Raşit Öztaş

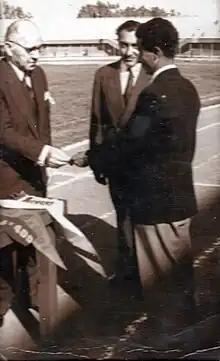
Raşit Öztaş Medalya Aliyor

After representing Turkey in the London Olympics in 1948, he returned to Ankara to do his reserve officer military duty. Before he started his military duty, his commanders asked him to stay in the military to train successful sports people like himself, but he preferred to go to Gaziler Tepesi where he was appointed as a reserve officer and to do his national duty there.